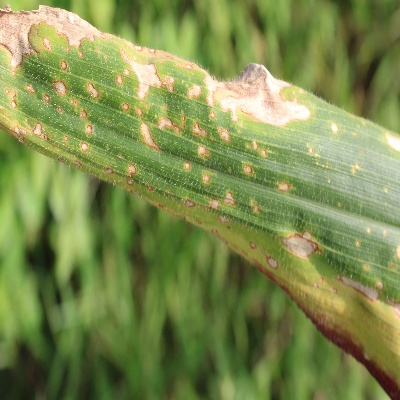
Crop: Maize
Condition: leaf blight